Julien Loubet

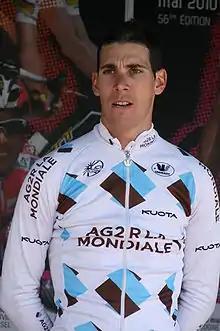
Loubet in 2010.

Julien Loubet (born 11 January 1985 in Toulouse) is a French former professional road bicycle racer, who rode professionally between 2005 and 2011 and 2015 to 2018 for the , , , and teams.